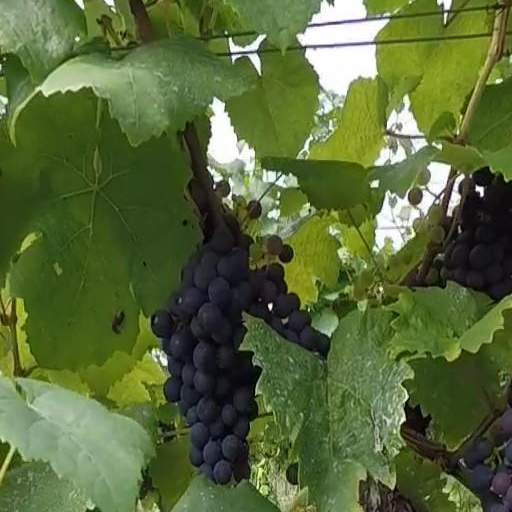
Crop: grape